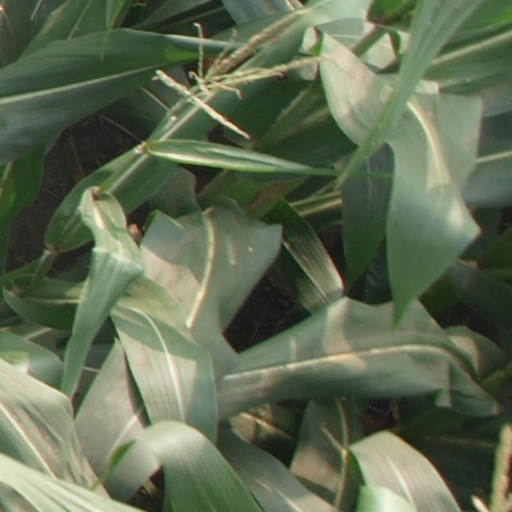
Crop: maize; corn